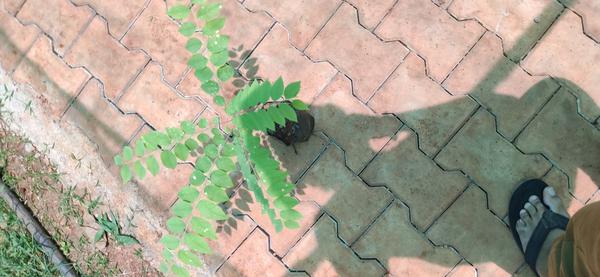
Plant: Amla